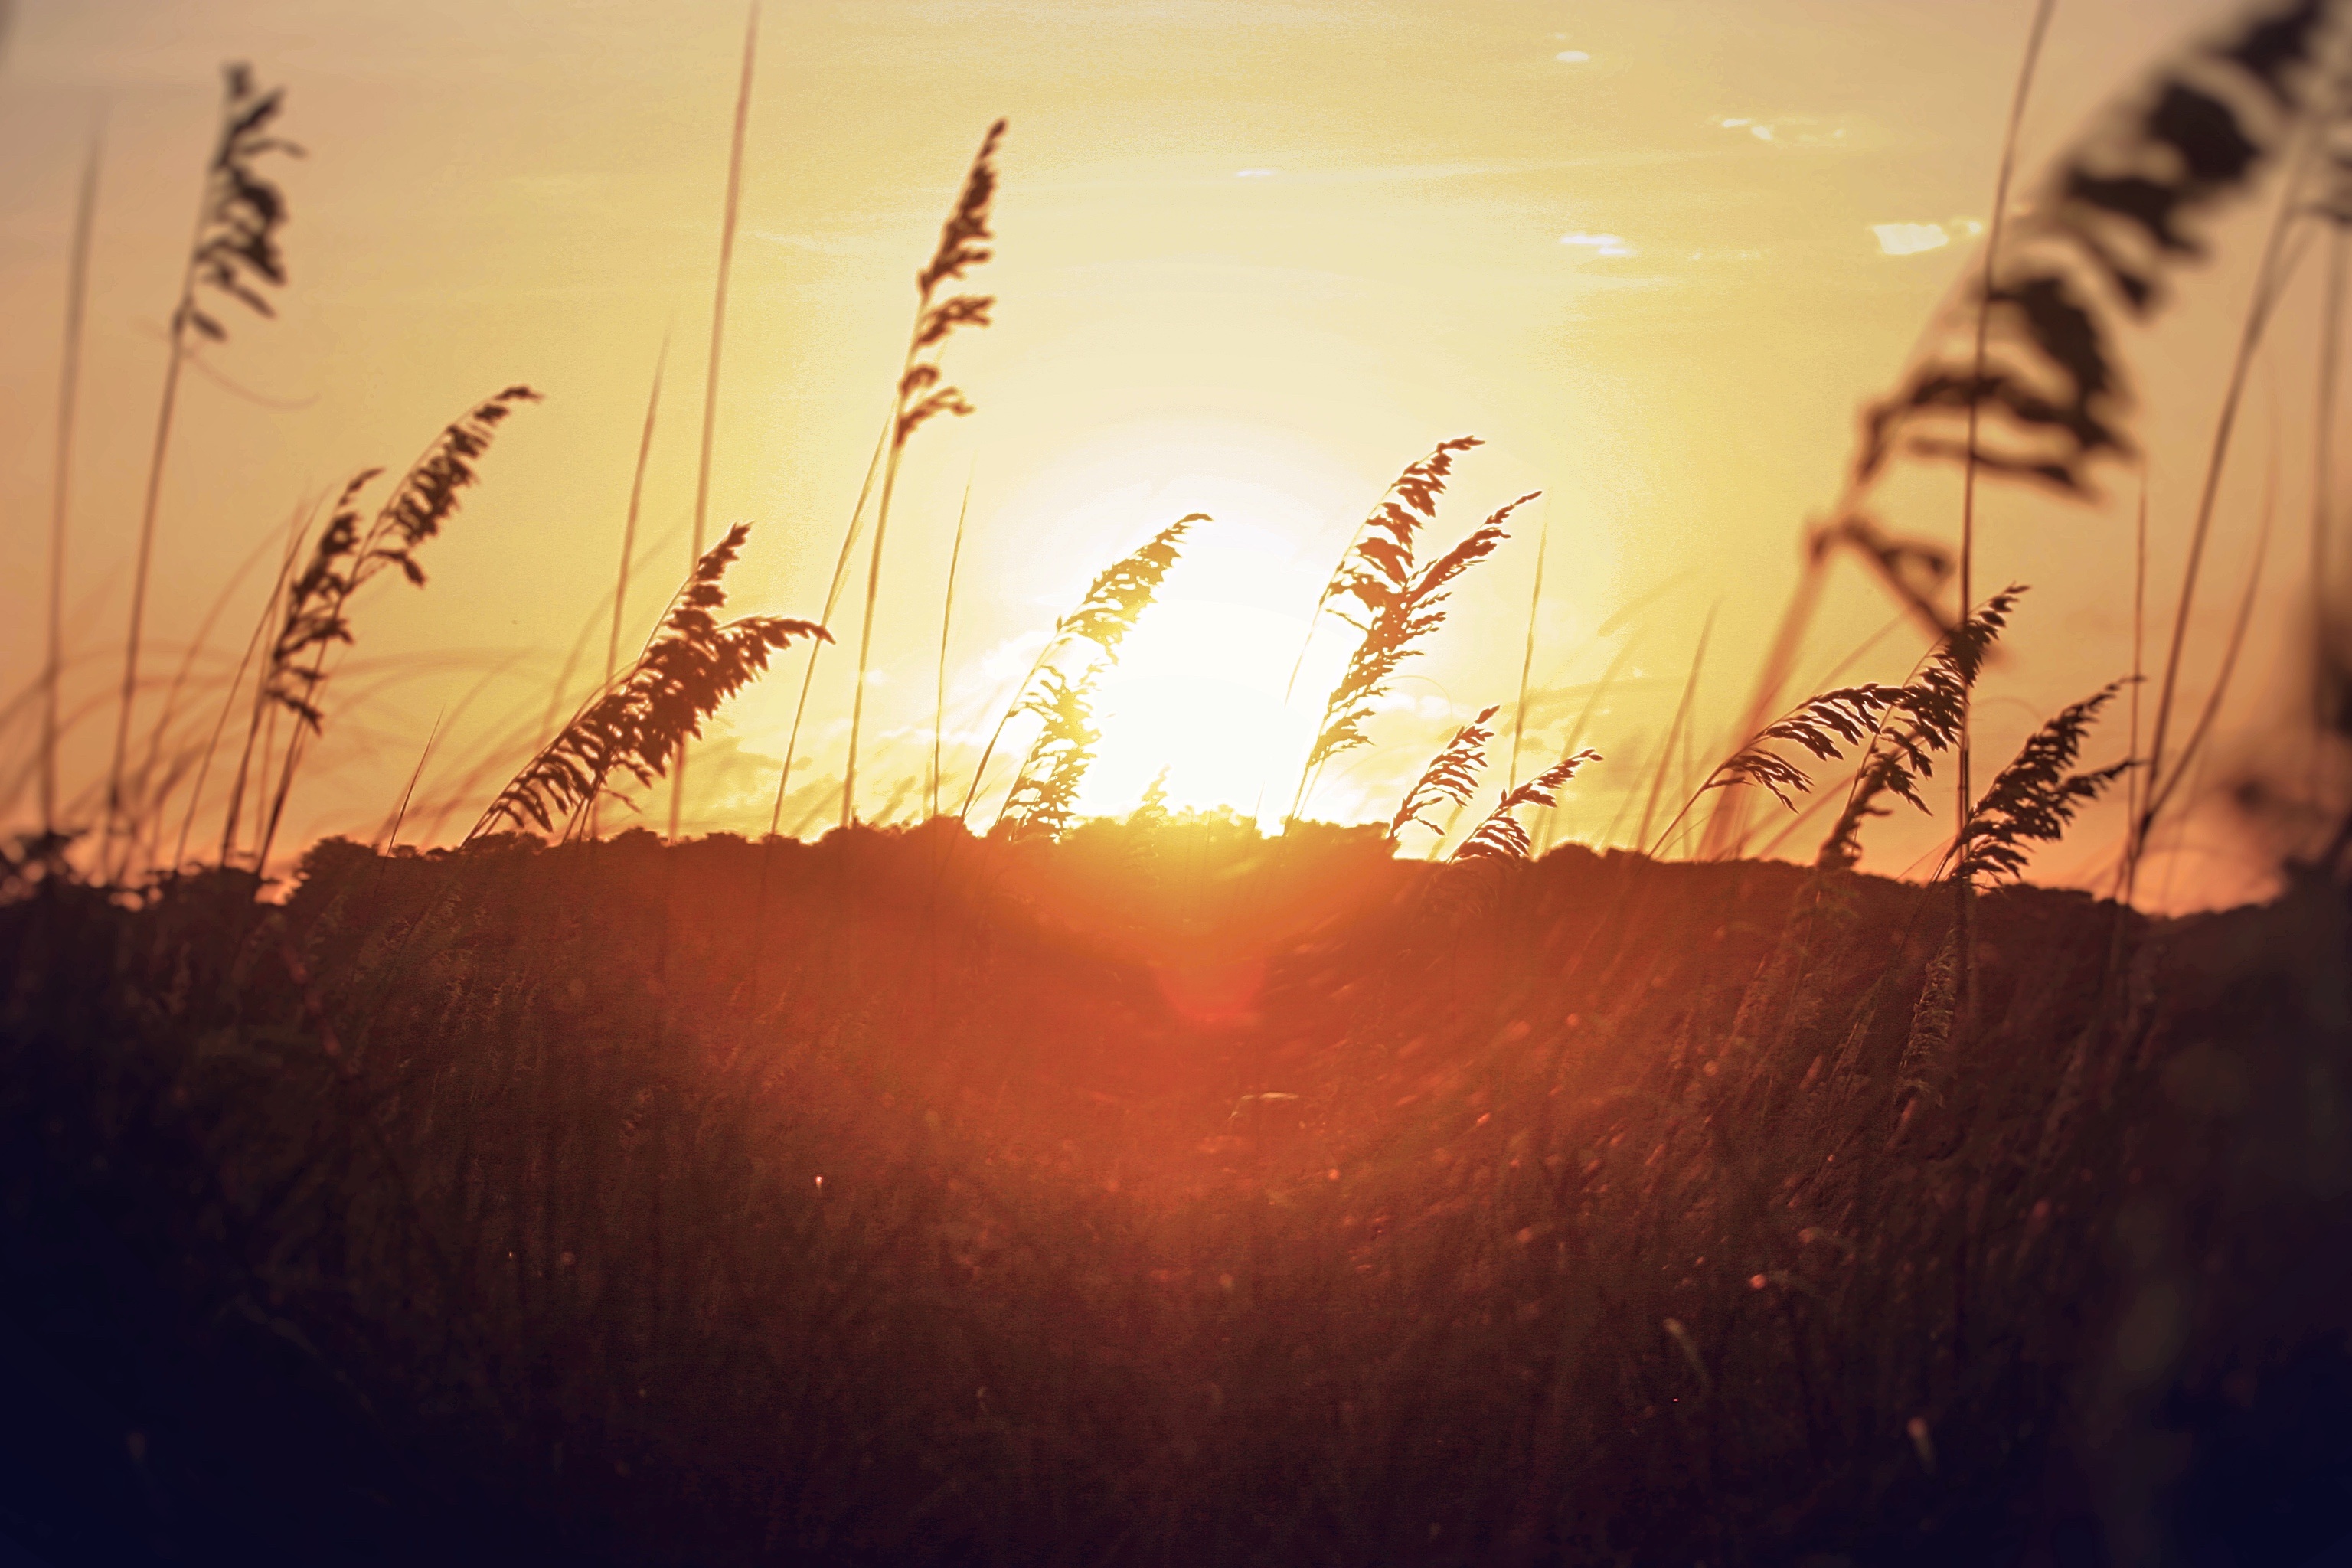
light, sun, sunset, sunlight, morning, flower, evening, reflection, color, darkness, macro photography, atmosphere of earth